Diplo

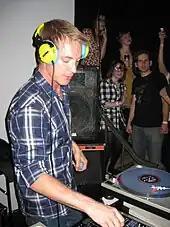
Diplo performing at Soundlab in Buffalo, New York, May 2009

From this, Diplo went from being an unknown DJ to taking off as a producer, landing him collaborations with artists like Shakira, Robyn, Kid Cudi, Bruno Mars, No Doubt and Snoop Dogg, as well as work with Maluca, Kid Sister, Die Antwoord, Alex Clare, Rolo Tomassi, Amanda Blank and Dark Meat. After taking a trip to Brazil to investigate the favela music scene, and fascinated with the energy the scene had to offer, Diplo decided to import a dance-funk group Bonde do Rolê from Brazil for release on his Mad Decent record label, also housed within 'The Mausoleum'. This group would serve to define "funk carioca" in the United States, spawning a host of others to join the movement. Diplo also spent some time documenting the music, and the favelas of Brazil.